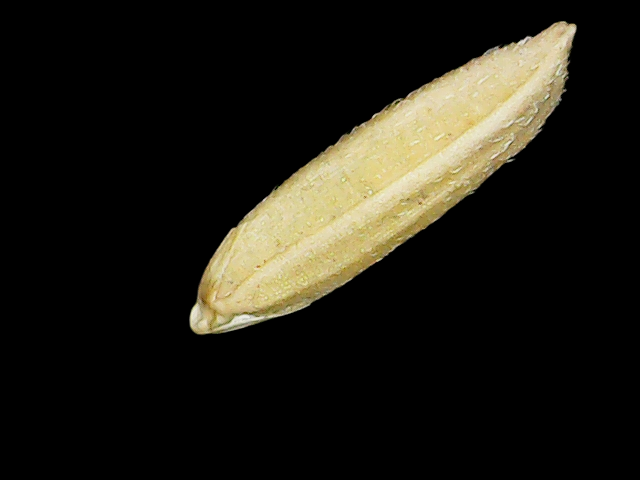
Rice variety: Binadhan21